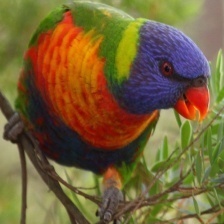
Species: RAINBOW LORIKEET
Scientific name: TRICHOGLOSSUS MOLUCCANUS
ImageNet parent category: lorikeet